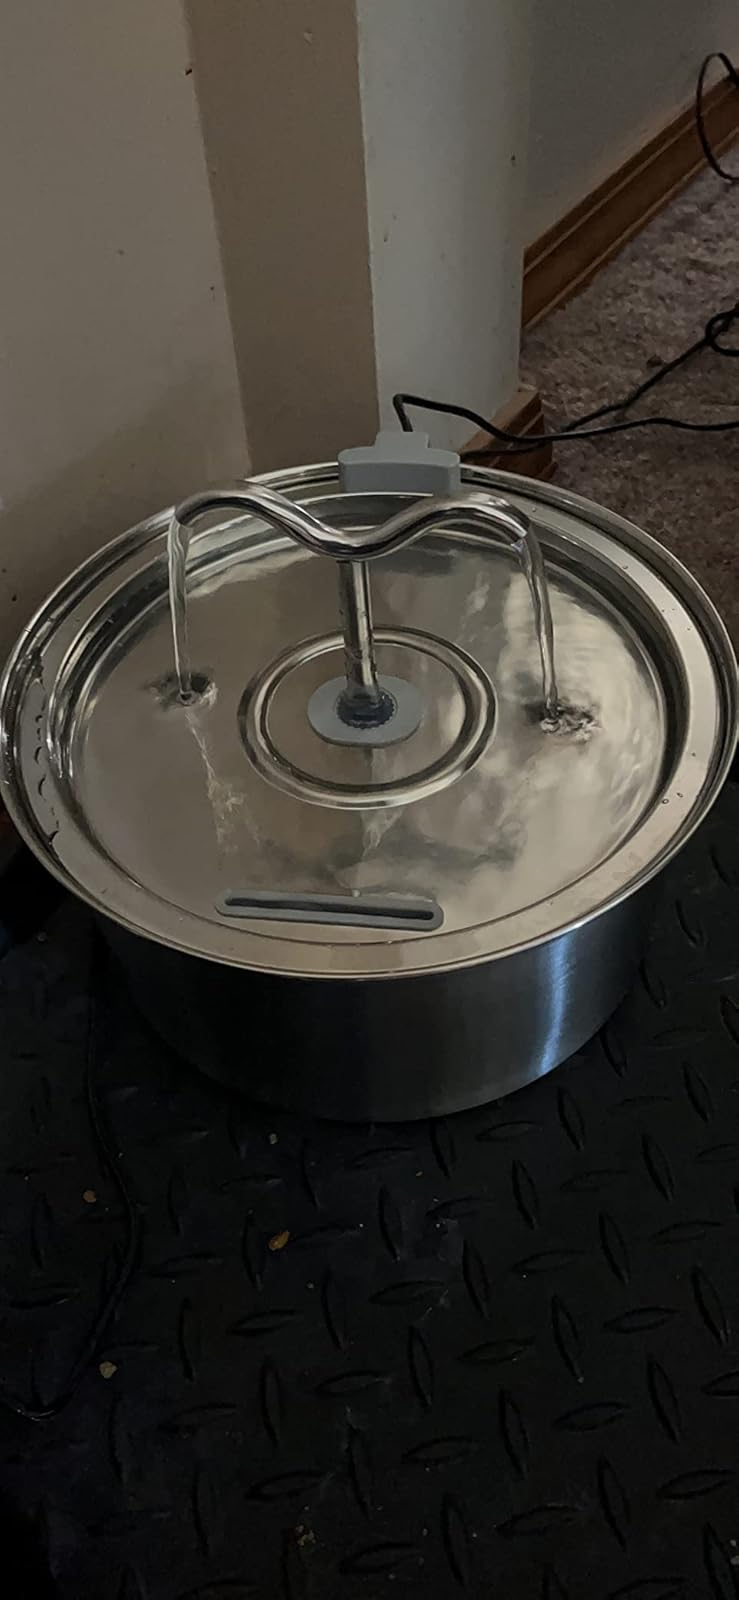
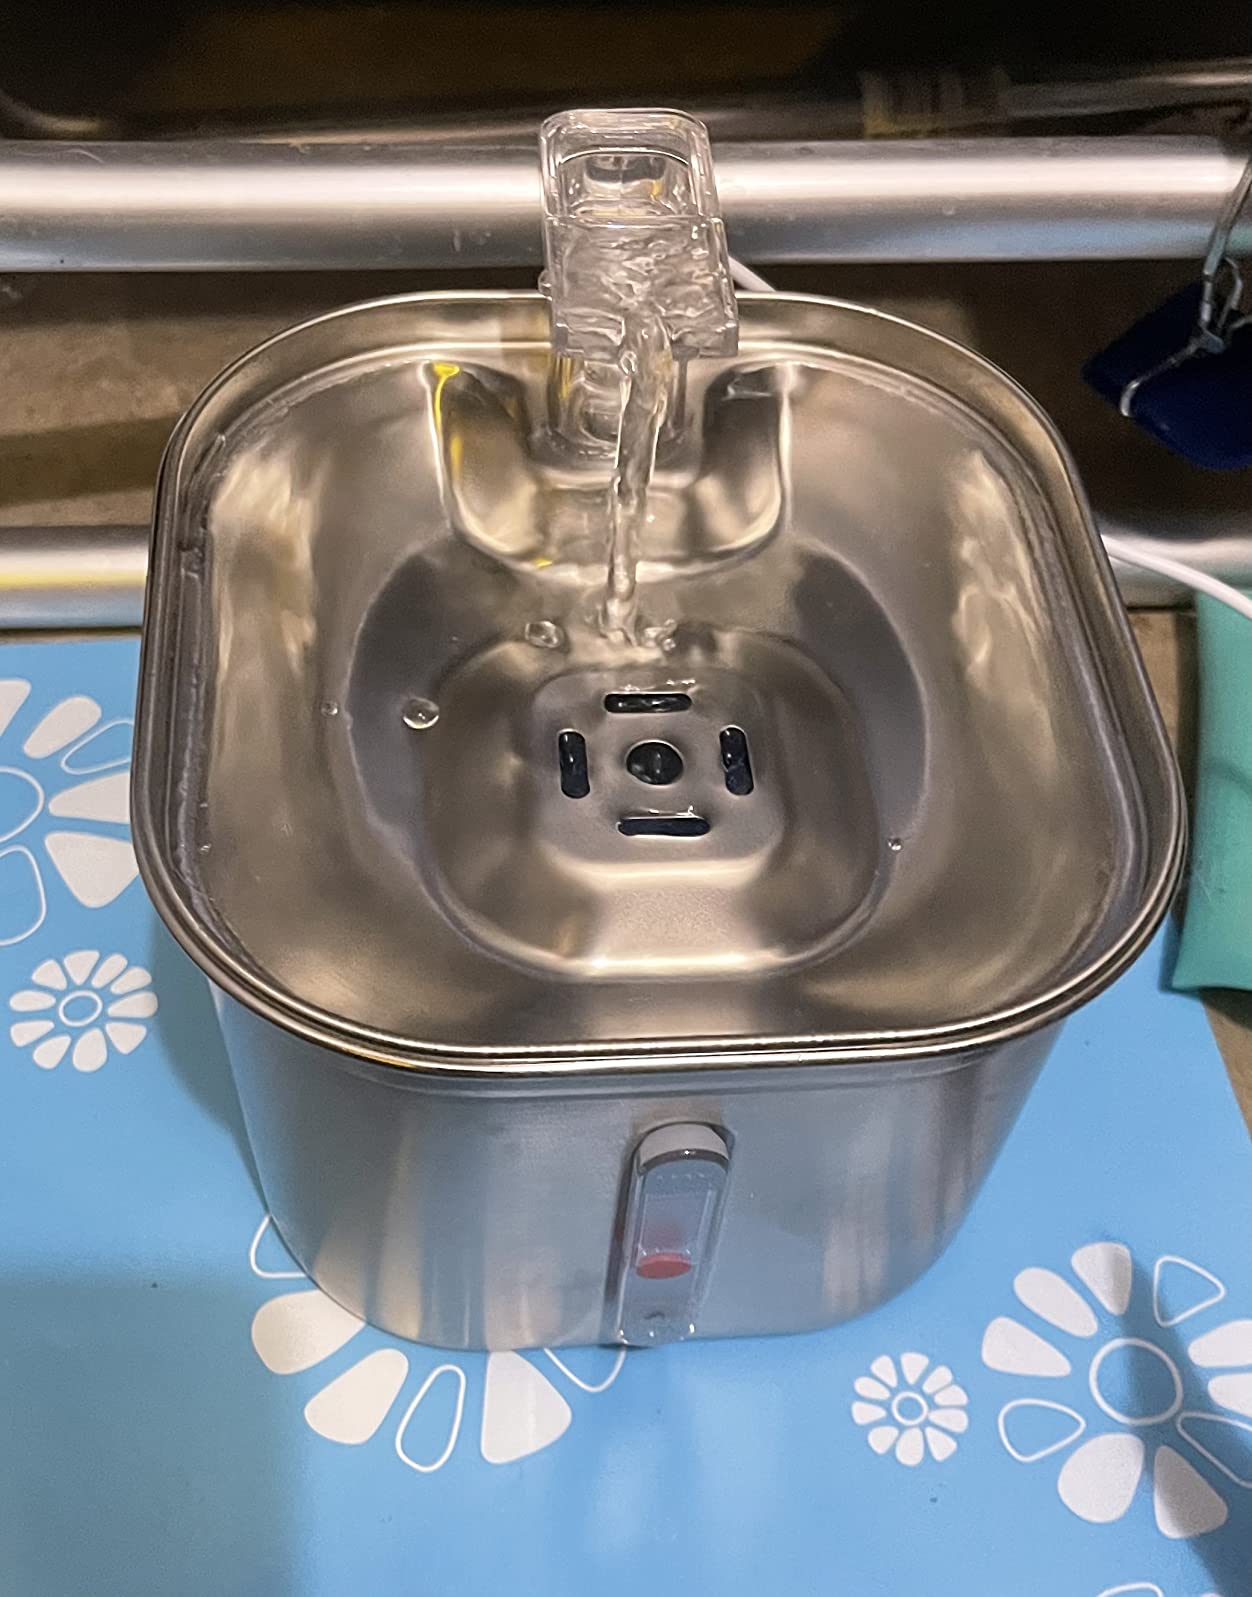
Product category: items_bowl
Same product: no